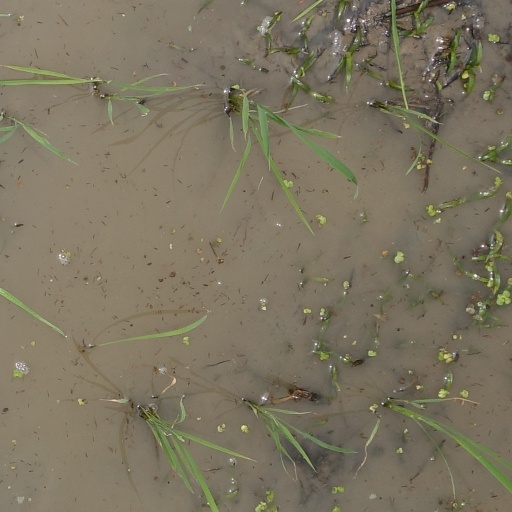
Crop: rice